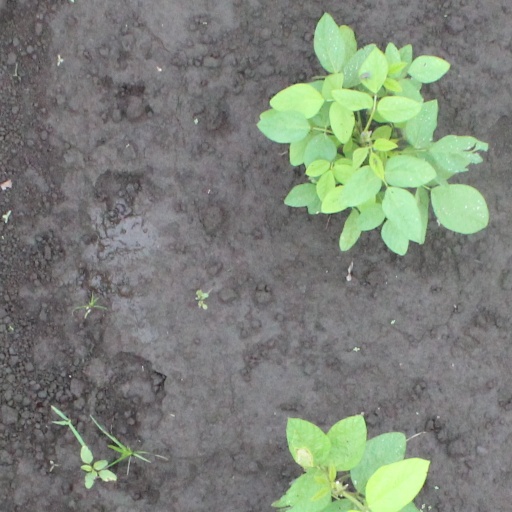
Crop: soybean